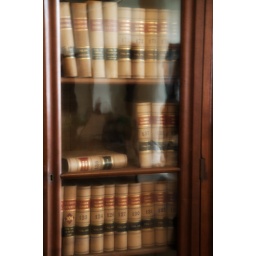
Illinois state law books in a glass bookcase within the Old State Capitol. Springfield, Illinois